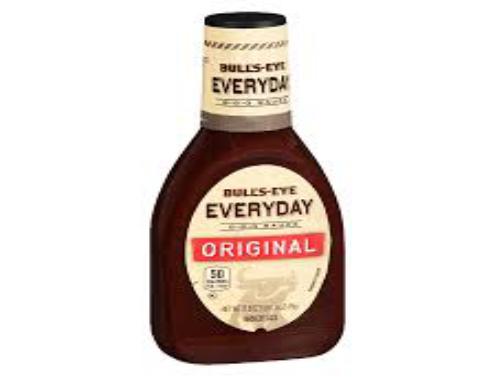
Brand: Bulls-Eye Barbecue
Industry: Food